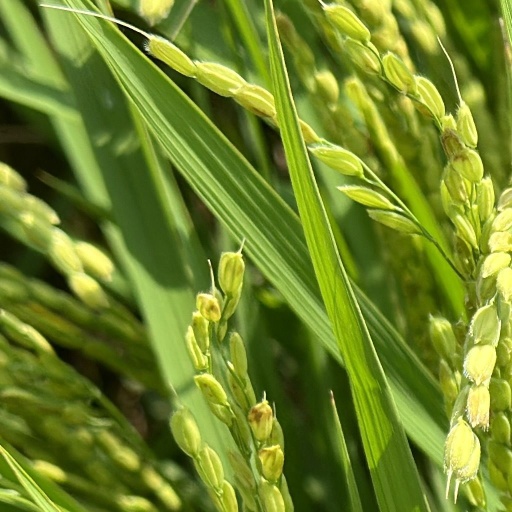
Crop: rice